Rheinisches Braunkohlerevier

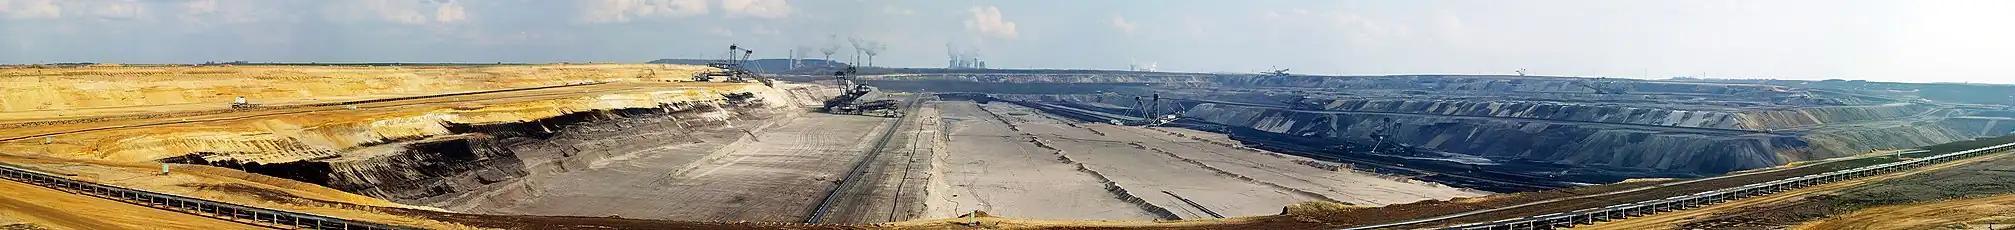
Panoramic photo of Garzweiler open cast mine with various excavators in operation. In the background are the power stations of Grevenbroich-Frimmersdorf (left), Neurath (centre) and Niederaußem (right).

In addition to the above-mentioned main areas of the Rhenish mining district, there were also deposits of lignite on the eastern and southern edges of the Cologne Bay, which were also mined in some smaller pits in places until the 20th century. Geologically, these deposits are to be counted among the Rhenish lignite; organizationally and culturally, however, the lignite mines located in this area belong to the mining districts of the adjacent mountains, which are characterized by other mineral resources.